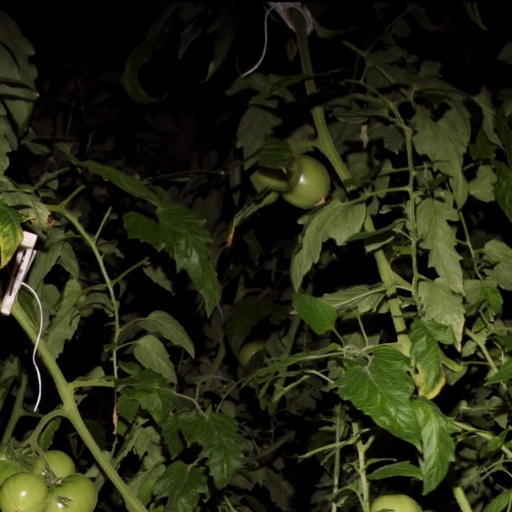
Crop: tomato